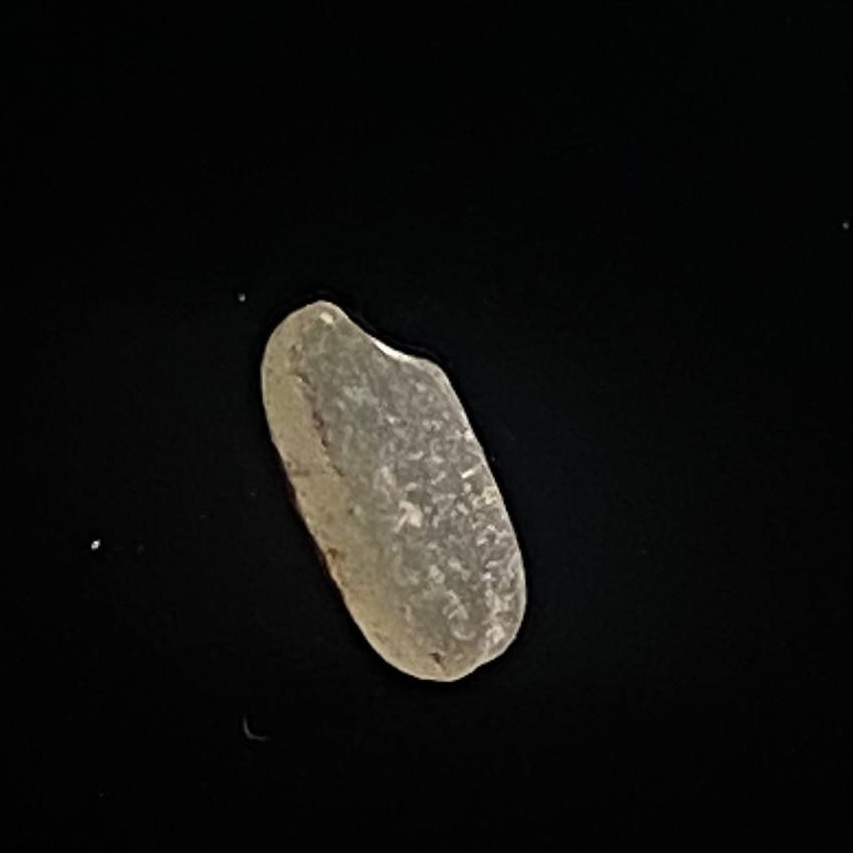
Rice variety: Amon